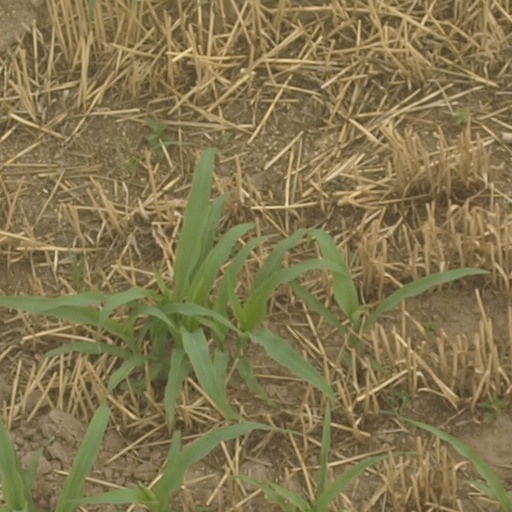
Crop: maize; corn